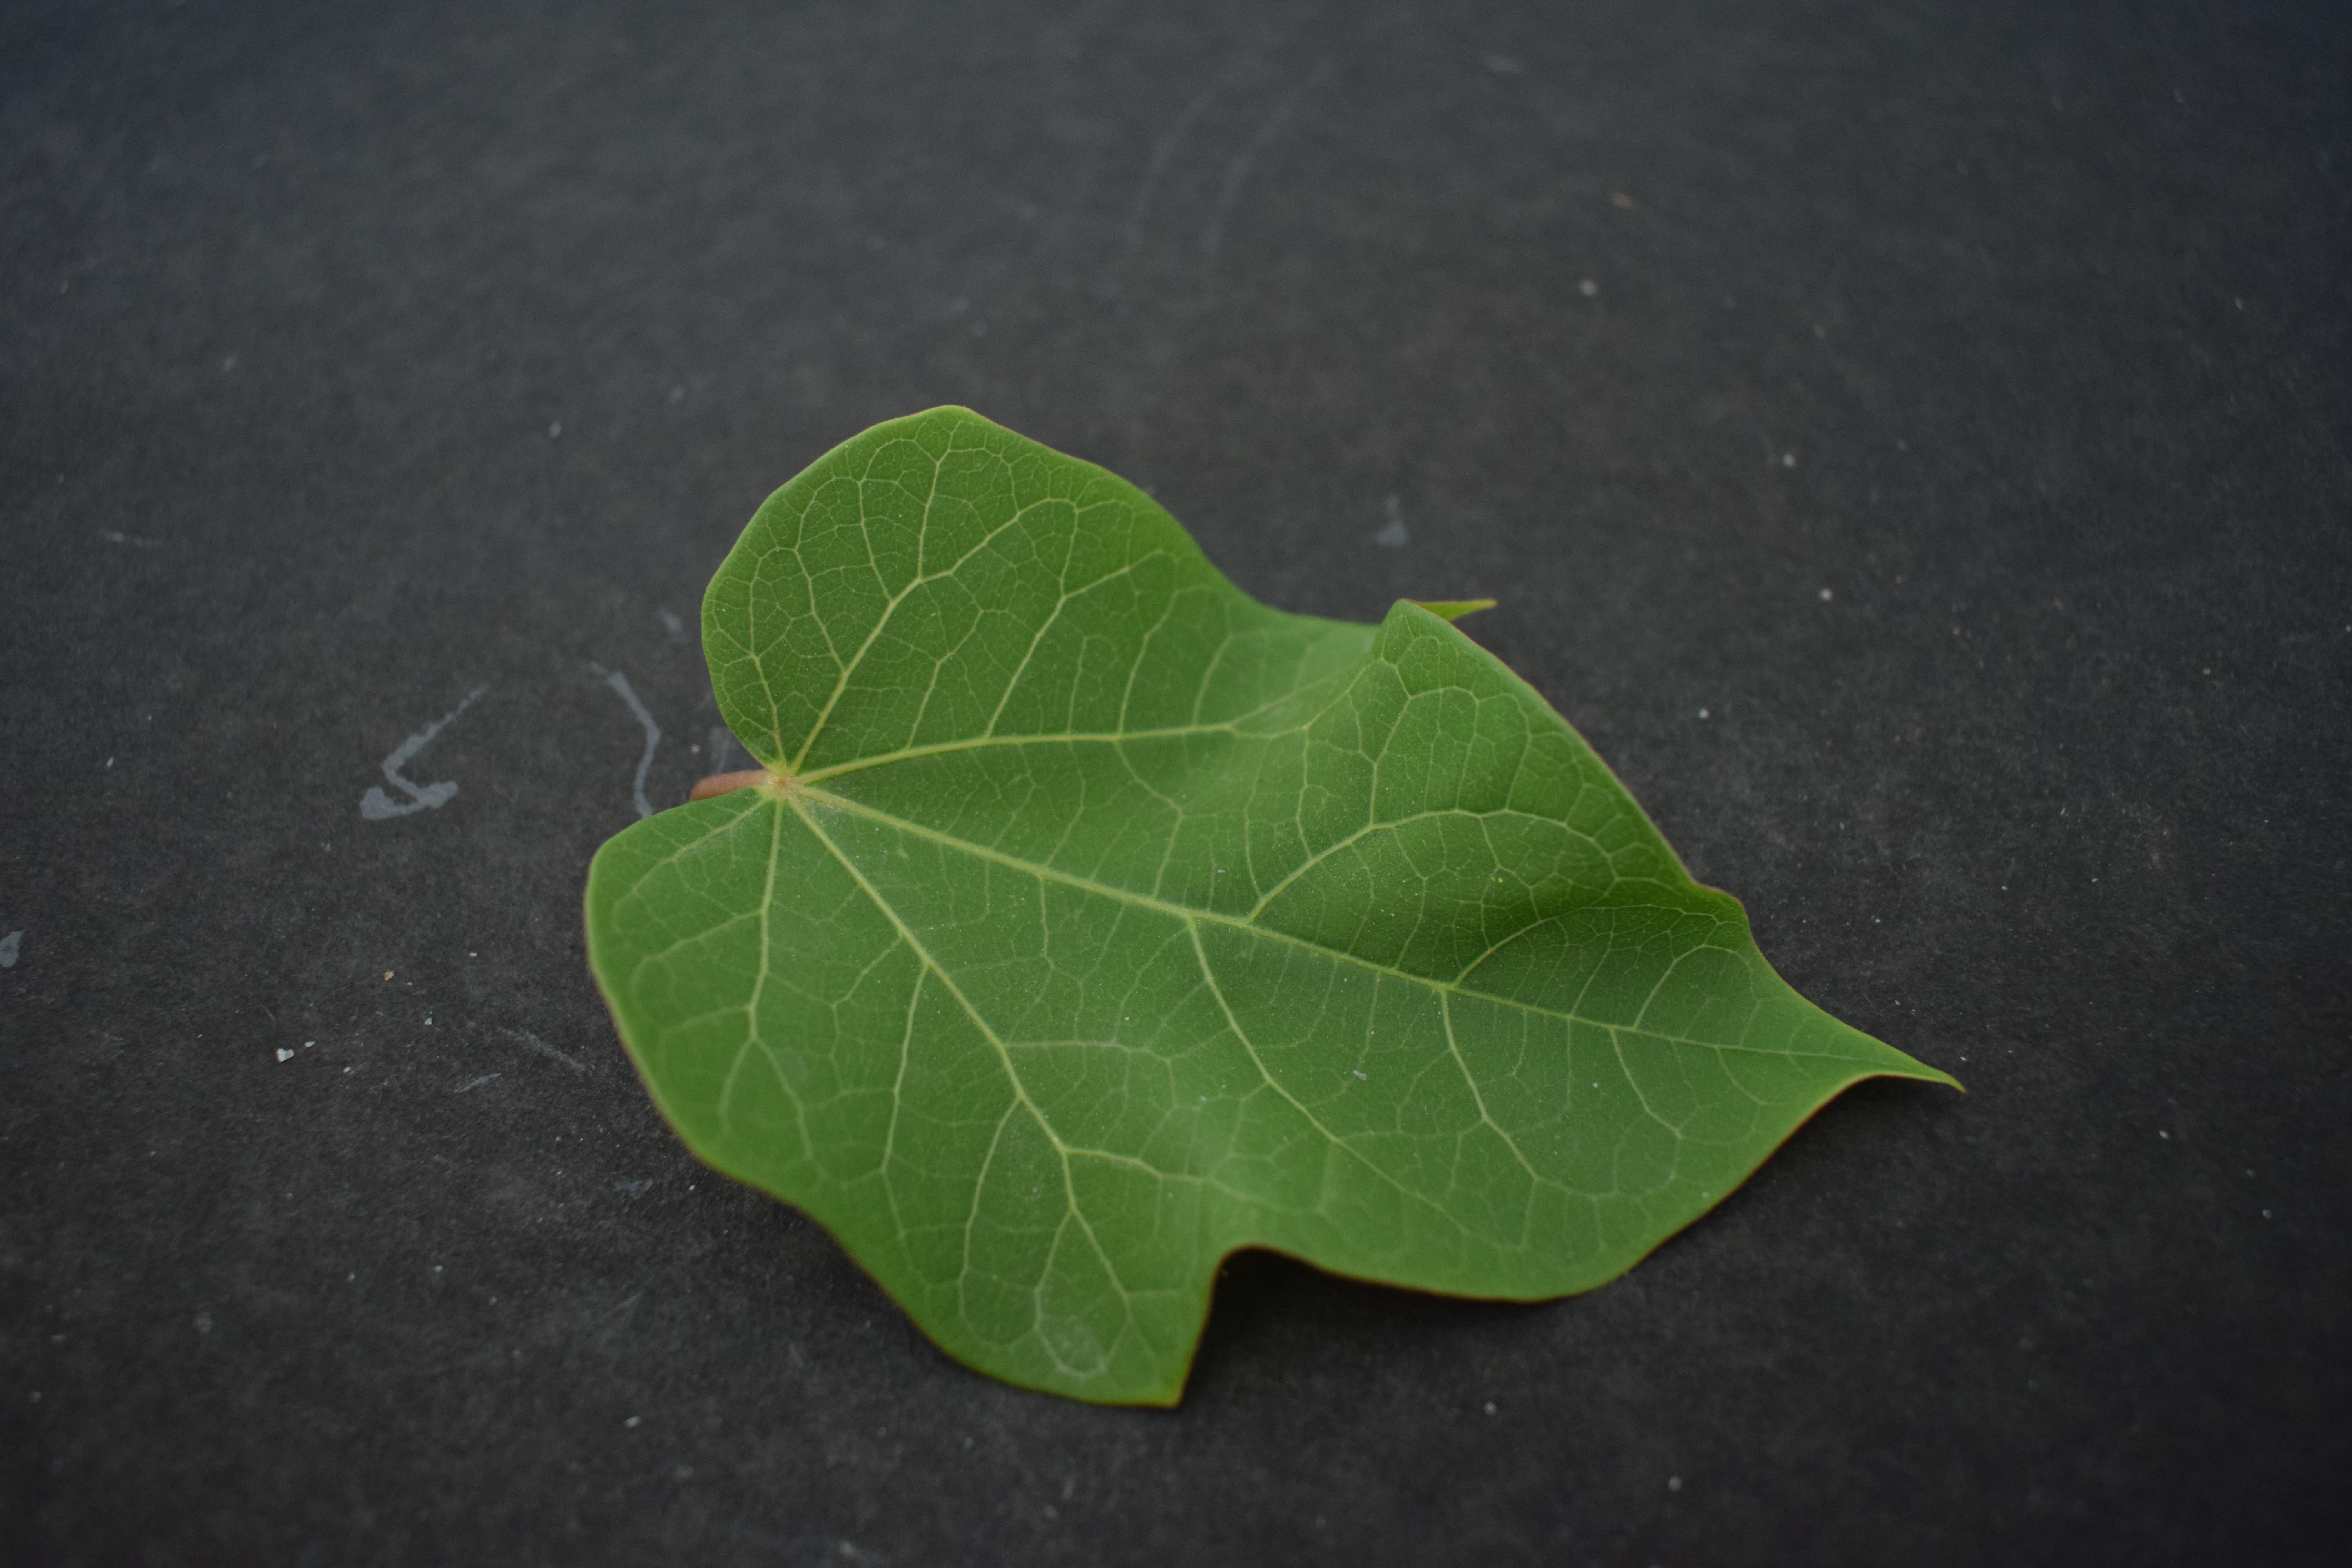
Plant species: Jatropha